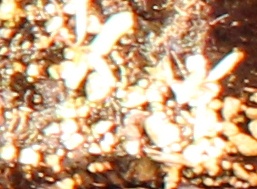
Label: Palmer Amaranth